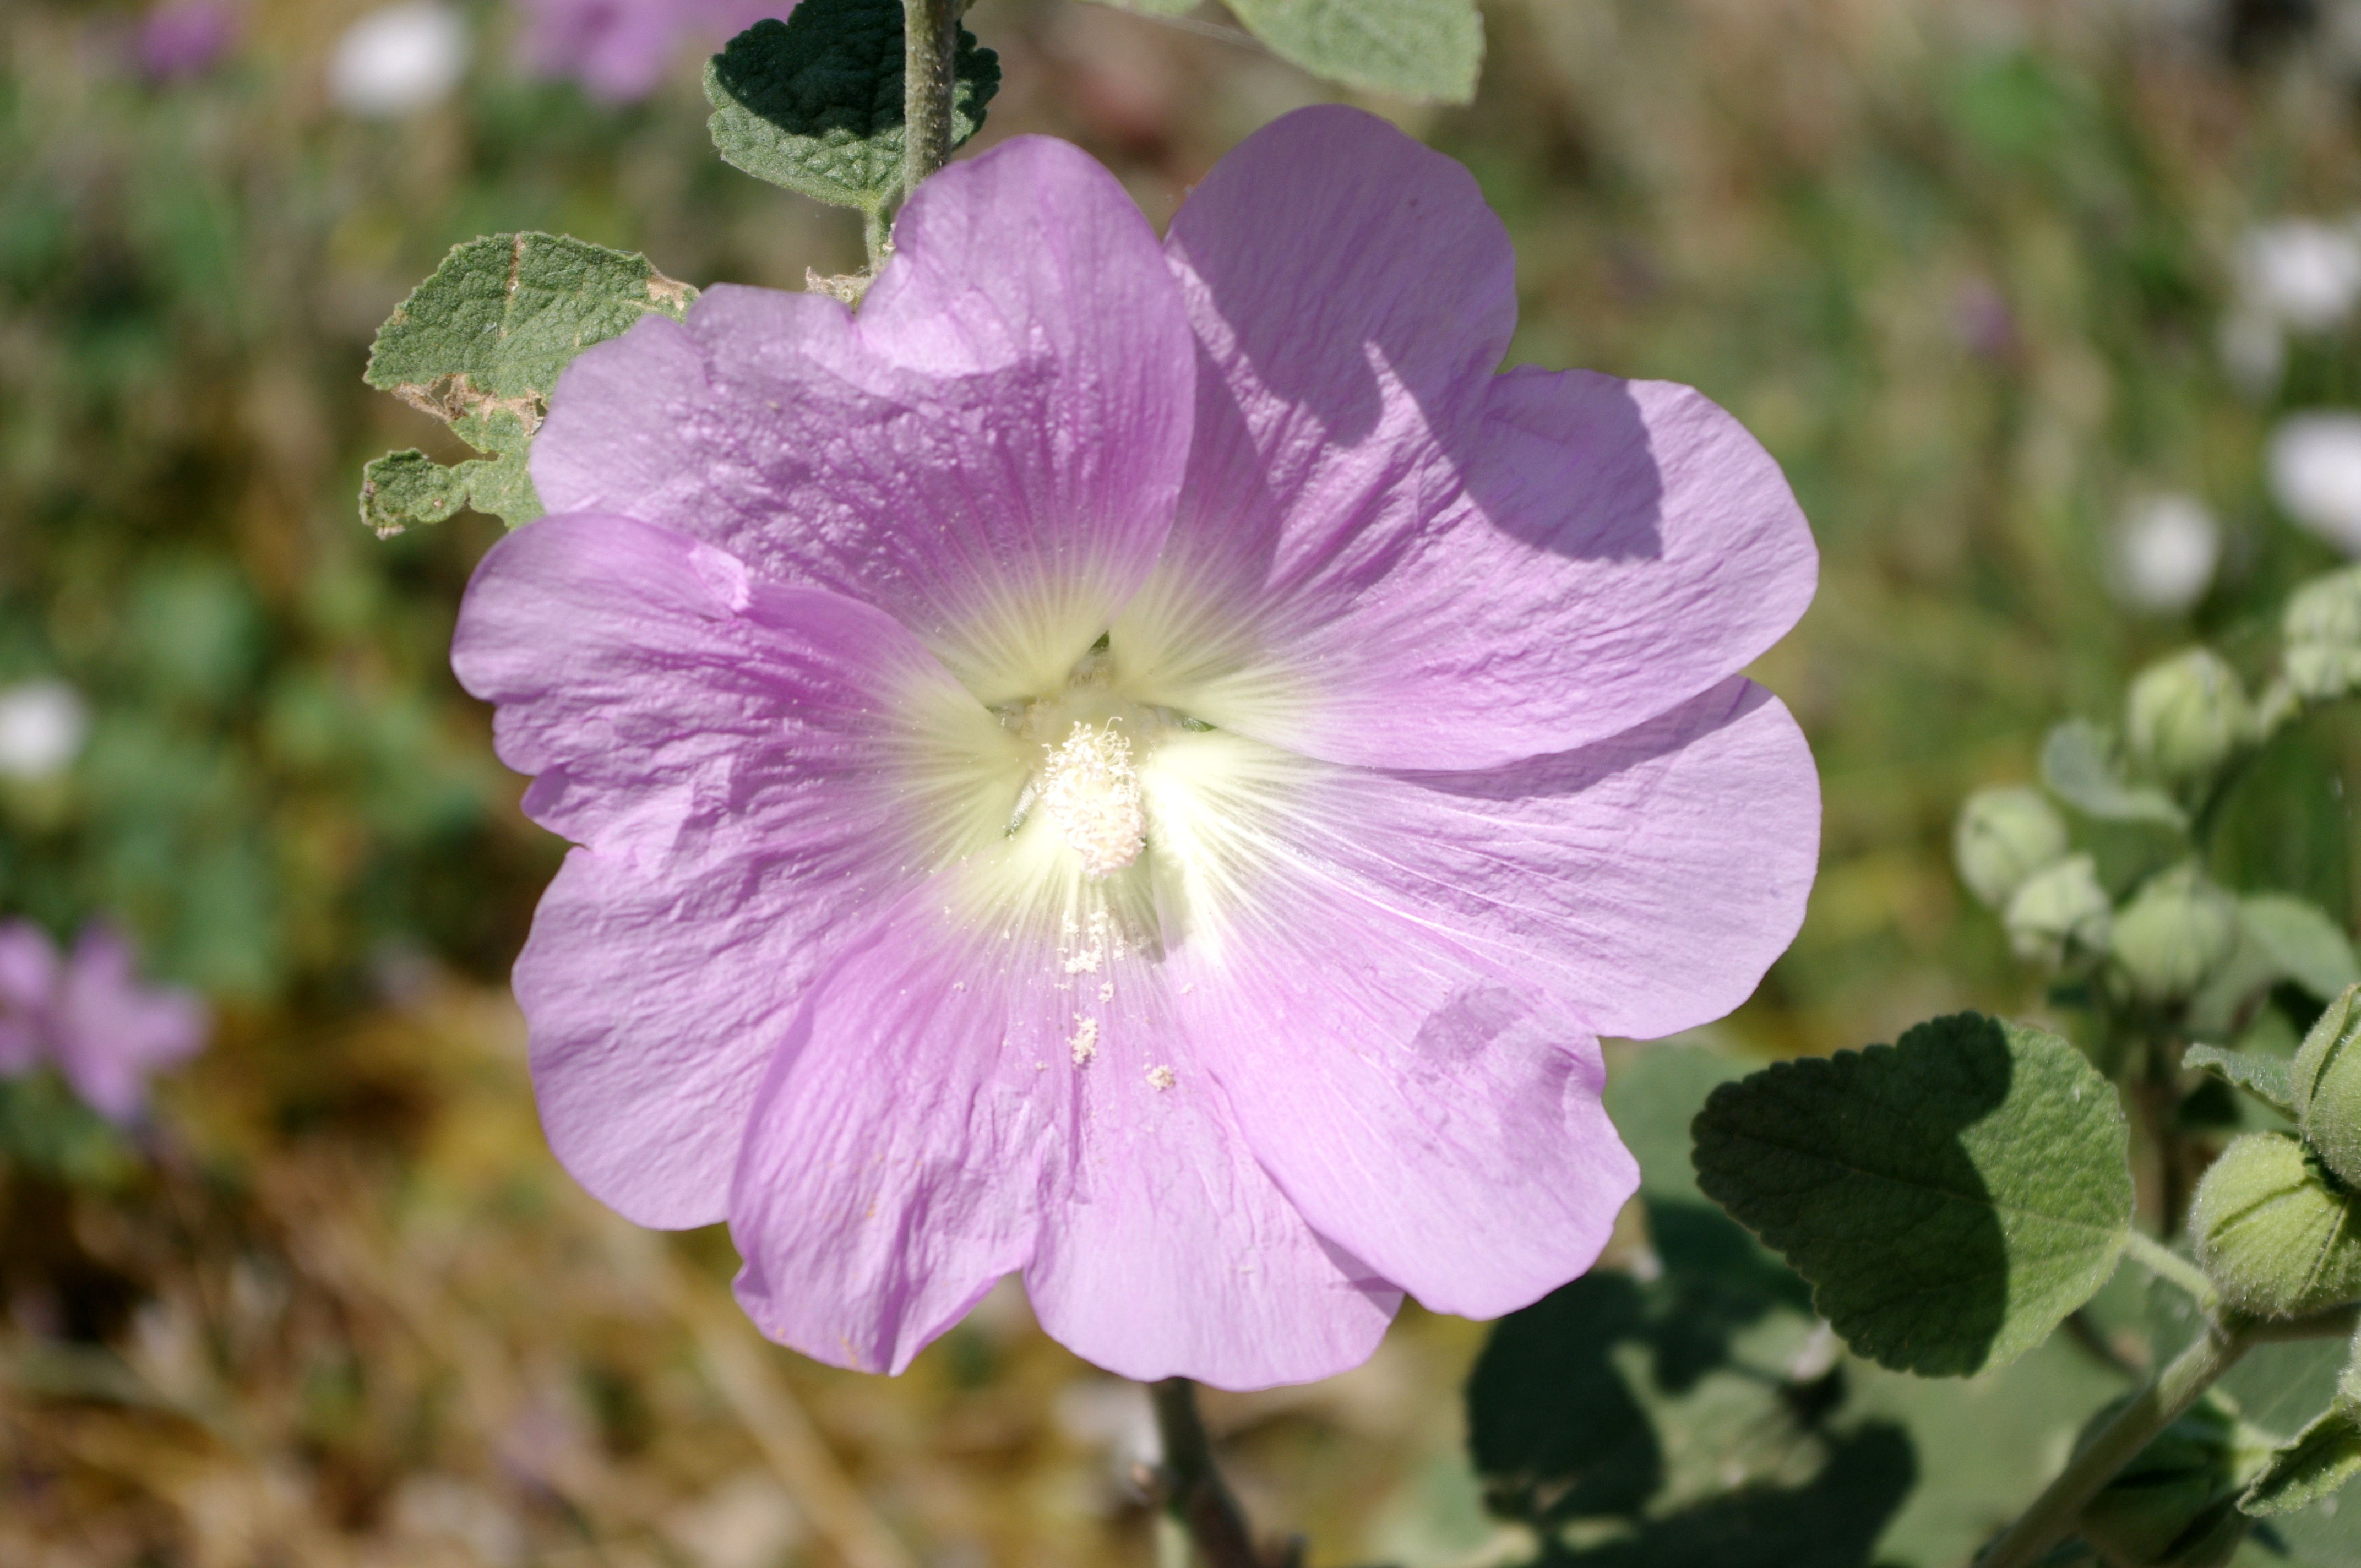
blossom, plant, field, meadow, flower, petal, botany, flora, wildflower, malva, morning glory, hollyhocks, macro photography, flowering plant, geranium cinereum, annual plant, land plant, pinkladies